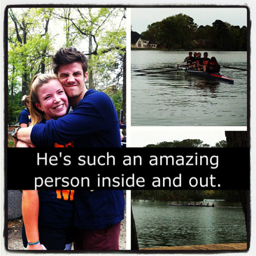
he 's such an amazing person inside and out .